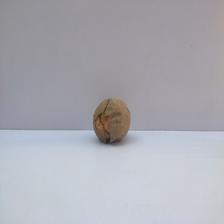
Size: Spoiled